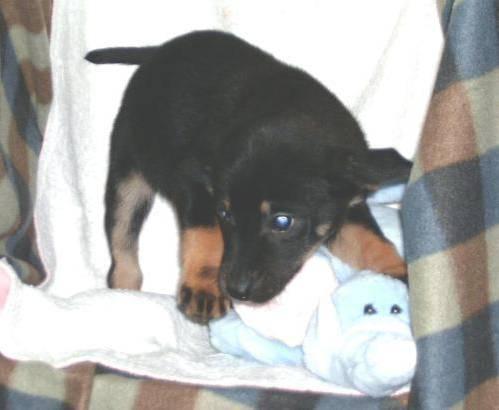
dog